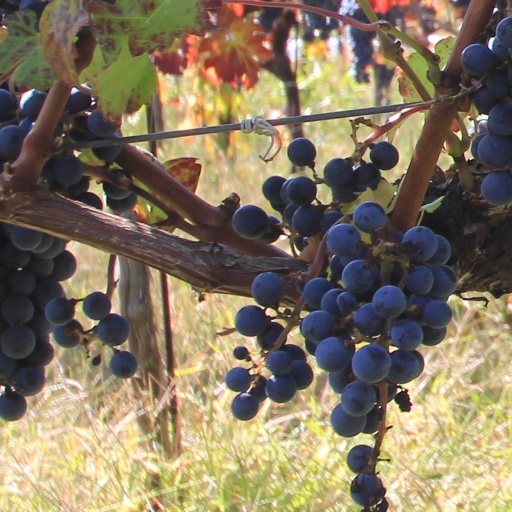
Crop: grape